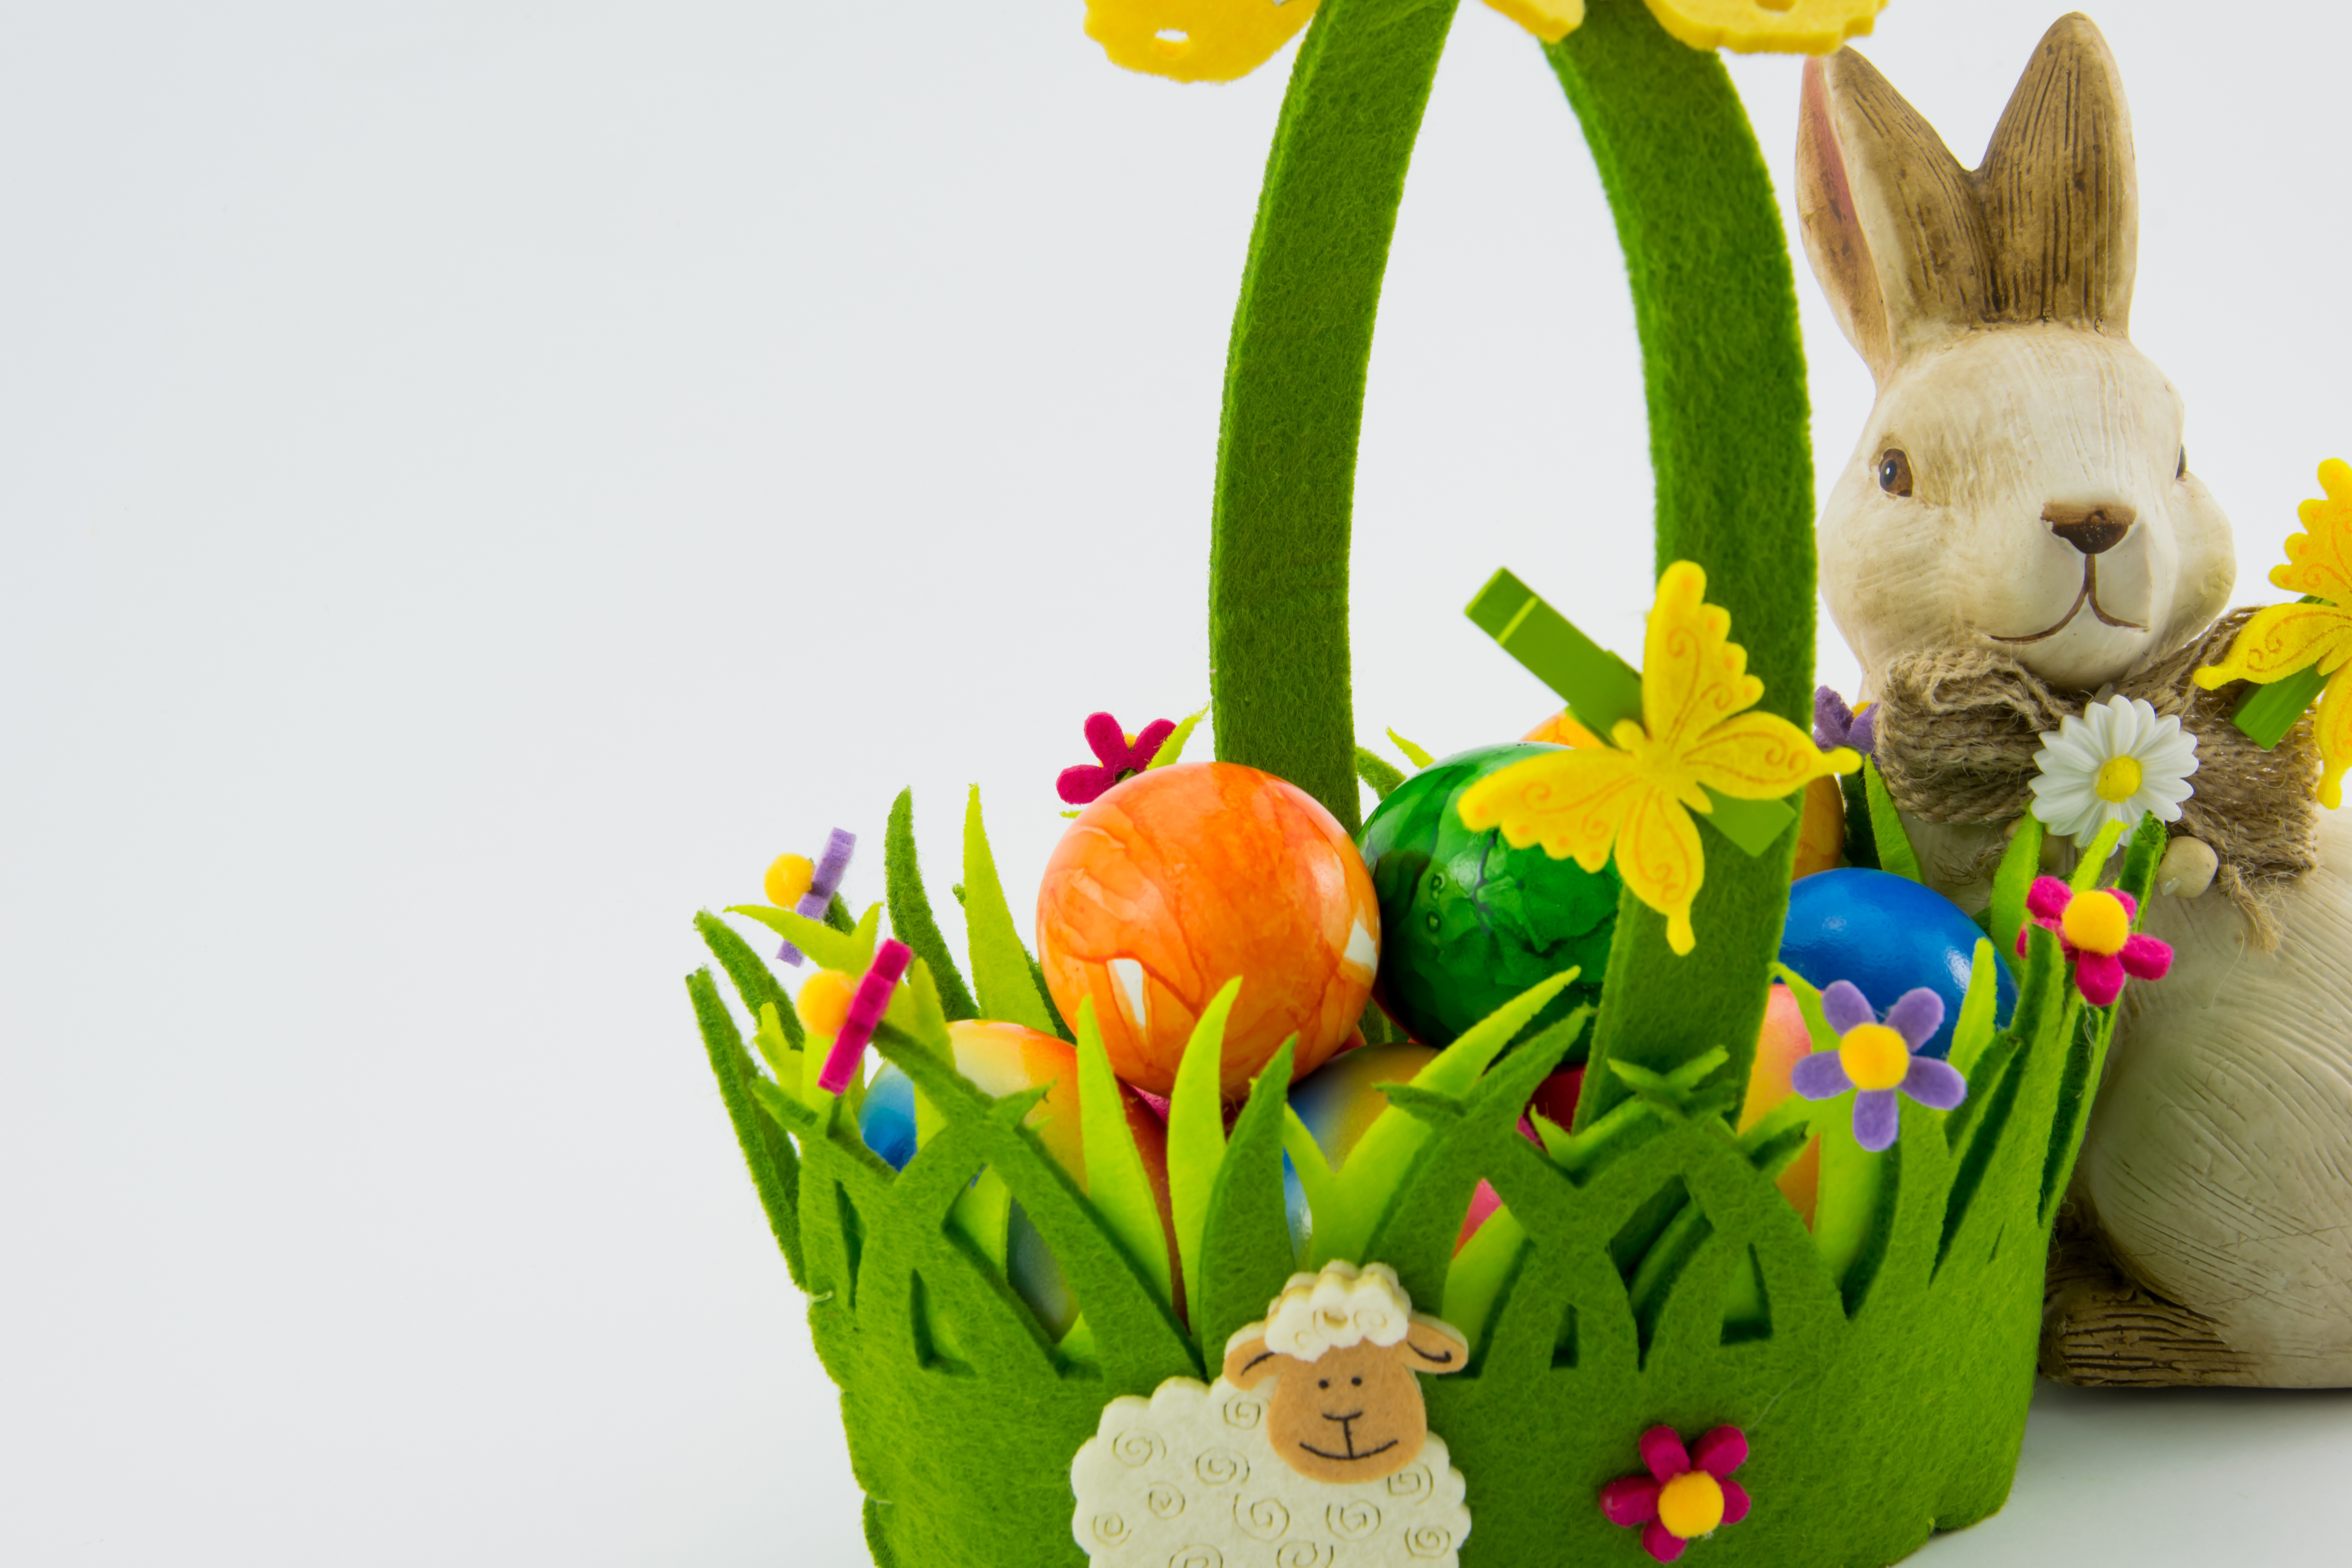
white, flower, isolated, decoration, food, spring, color, studio, butterfly, colorful, yellow, basket, close, toy, egg, flowers, hare, background, hell, artificial, easter, colored, frisch, easter bunny, easter eggs, felt, easter egg, happy easter, easter egg painting, easter nest, stuffed toy, color palette, easter greeting, osterkorb, rabbit cage